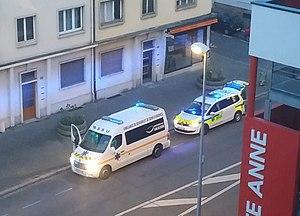
Intervention SAMU et d'une ambulance pour récupération d'un patient COVID-19 à Strasbourg Neudorf
La pandémie de Covid-19 en France est une crise sanitaire majeure provoquée par une maladie infectieuse émergente apparue fin 2019 en Chine continentale, la maladie à coronavirus 2019, dont l'agent pathogène est le SARS-CoV-2. Ce virus est à l'origine d'une pandémie, déclarée le 11 mars 2020 par l'Organisation mondiale de la santé.